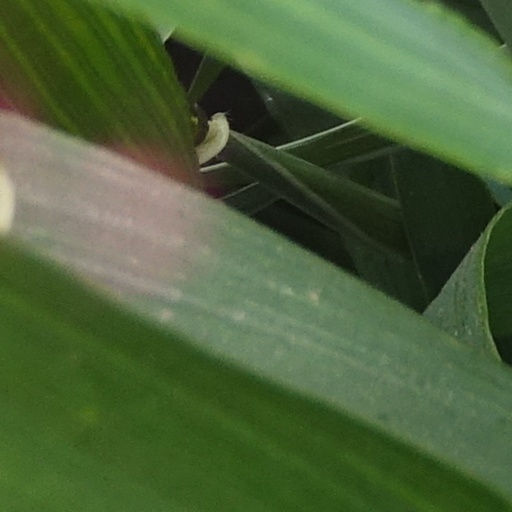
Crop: wheat